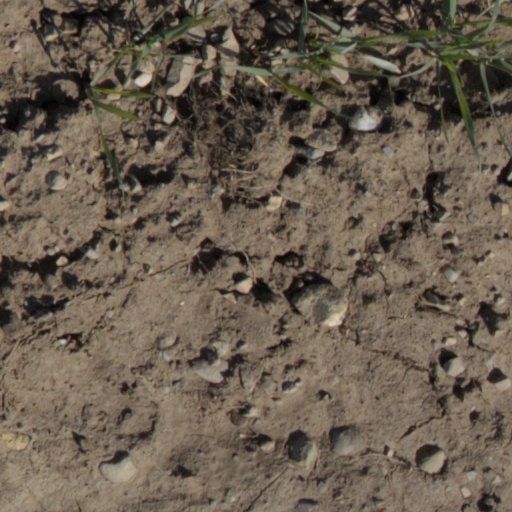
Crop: wheat